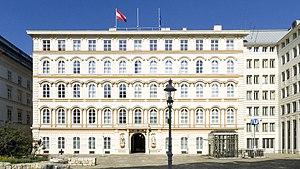
Minoritenplatz est une place historique de Vienne. Elle doit son nom à l'église des Minimes.